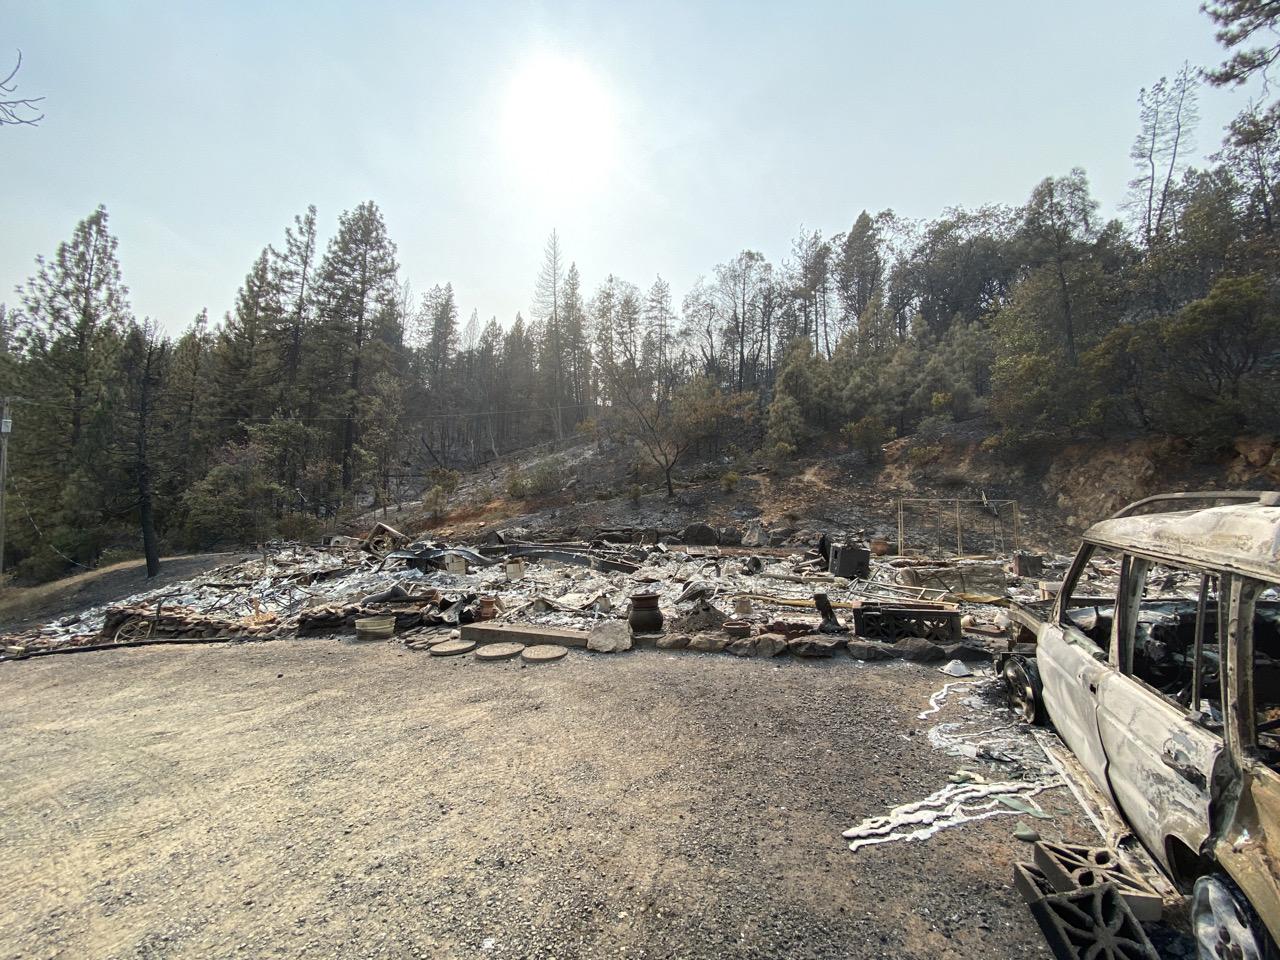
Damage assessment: destroyed